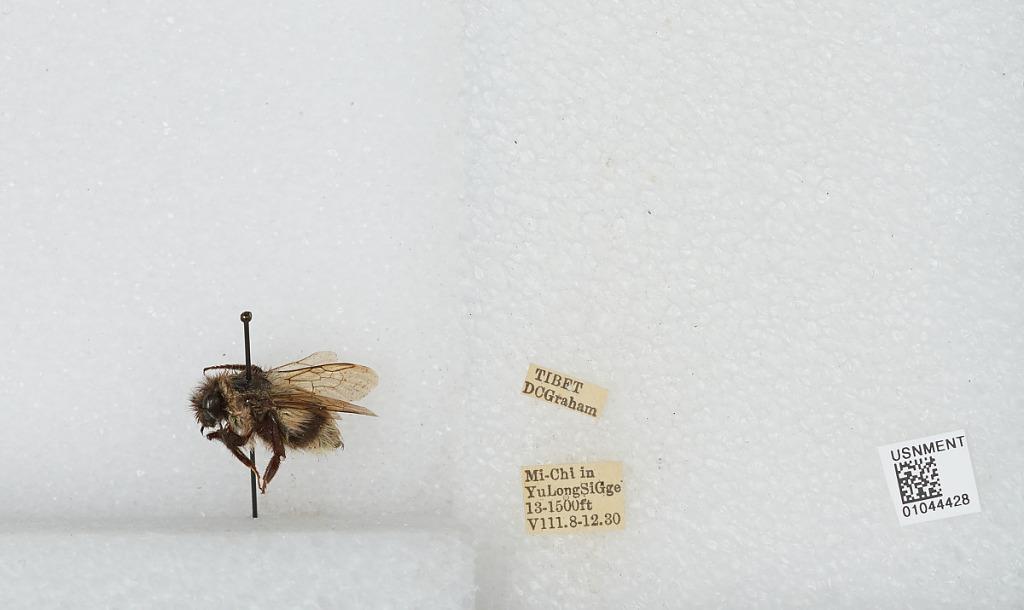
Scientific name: Bombus sp.
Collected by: D. Graham
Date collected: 1930-8-8
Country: China
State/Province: Tibet Autonomous Region
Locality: Mi-Chi in Yu Long Si Gorge